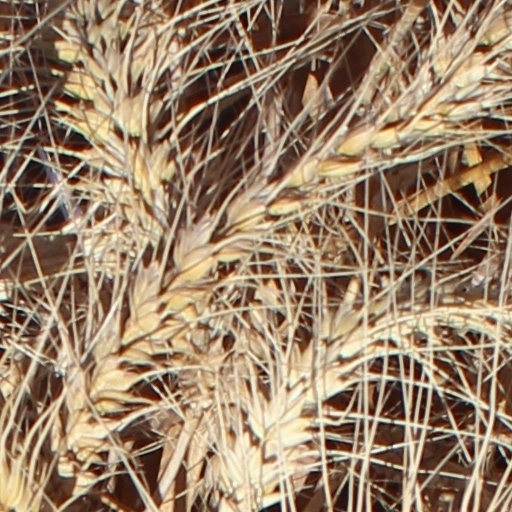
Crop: wheat